Bobolice Castle

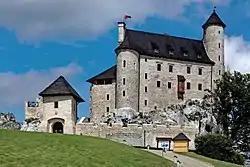

The Bobolice Castle is a 14th-century royal castle in the village of Bobolice, Poland. The complex is located within a semi-mountainous highland region called the Polish Jura.